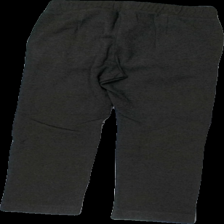
View: back
Type: Trousers
Category: Children
Brand: Lindex
Colors: Brown
Material: 73% cotton 27% viscose
Cut: Regular
Size: 128
Season: All
Damage location: middle center
Damage 2 location: middle left
Damage 3 location: bottom right
Price range: <50
Recommended usage: Export
Description: bruna byxor, noppriga